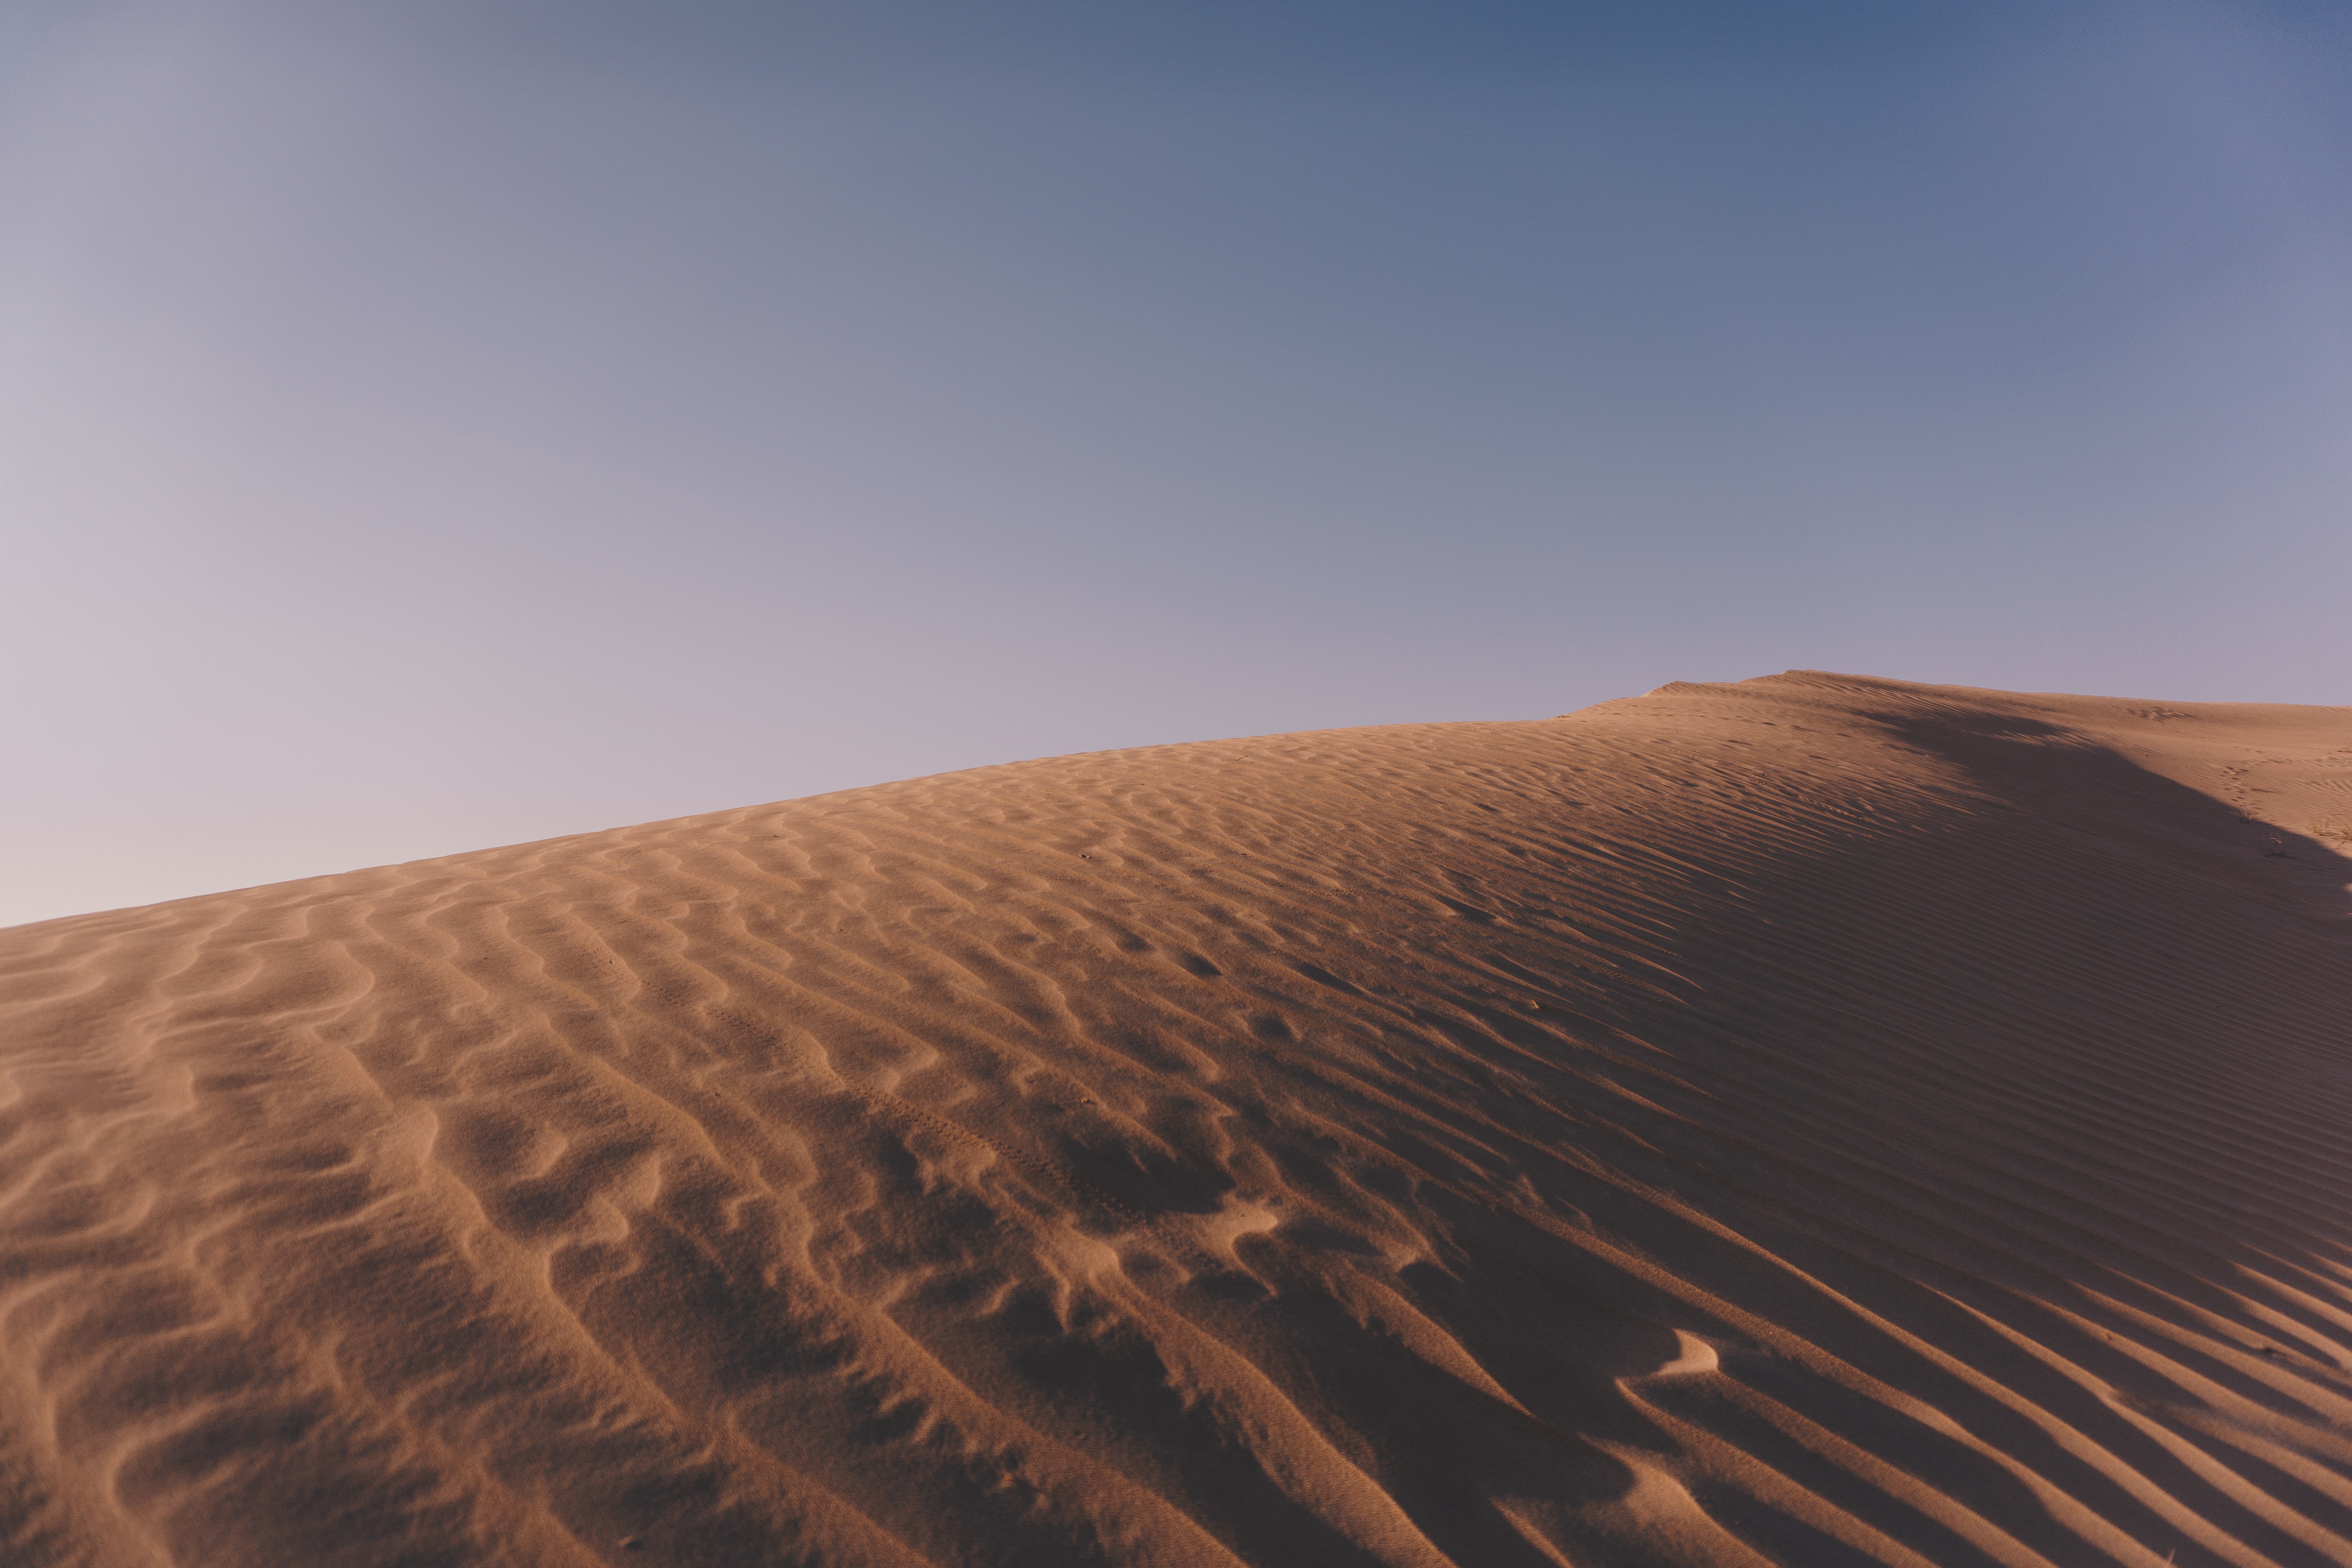
landscape, sand, desert, dune, habitat, ecosystem, sahara, landform, erg, natural environment, geographical feature, aeolian landform